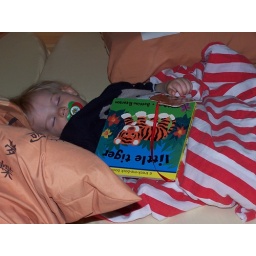
Amy happily in bed -- a dummy in her mouth and a book in her hand.